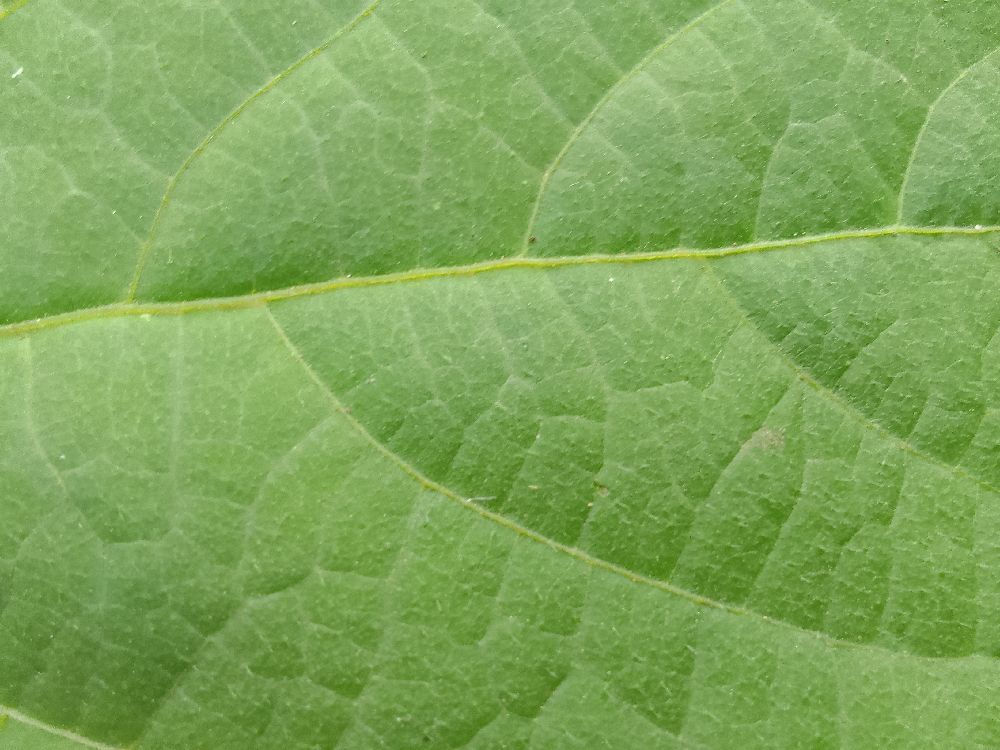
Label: healthy